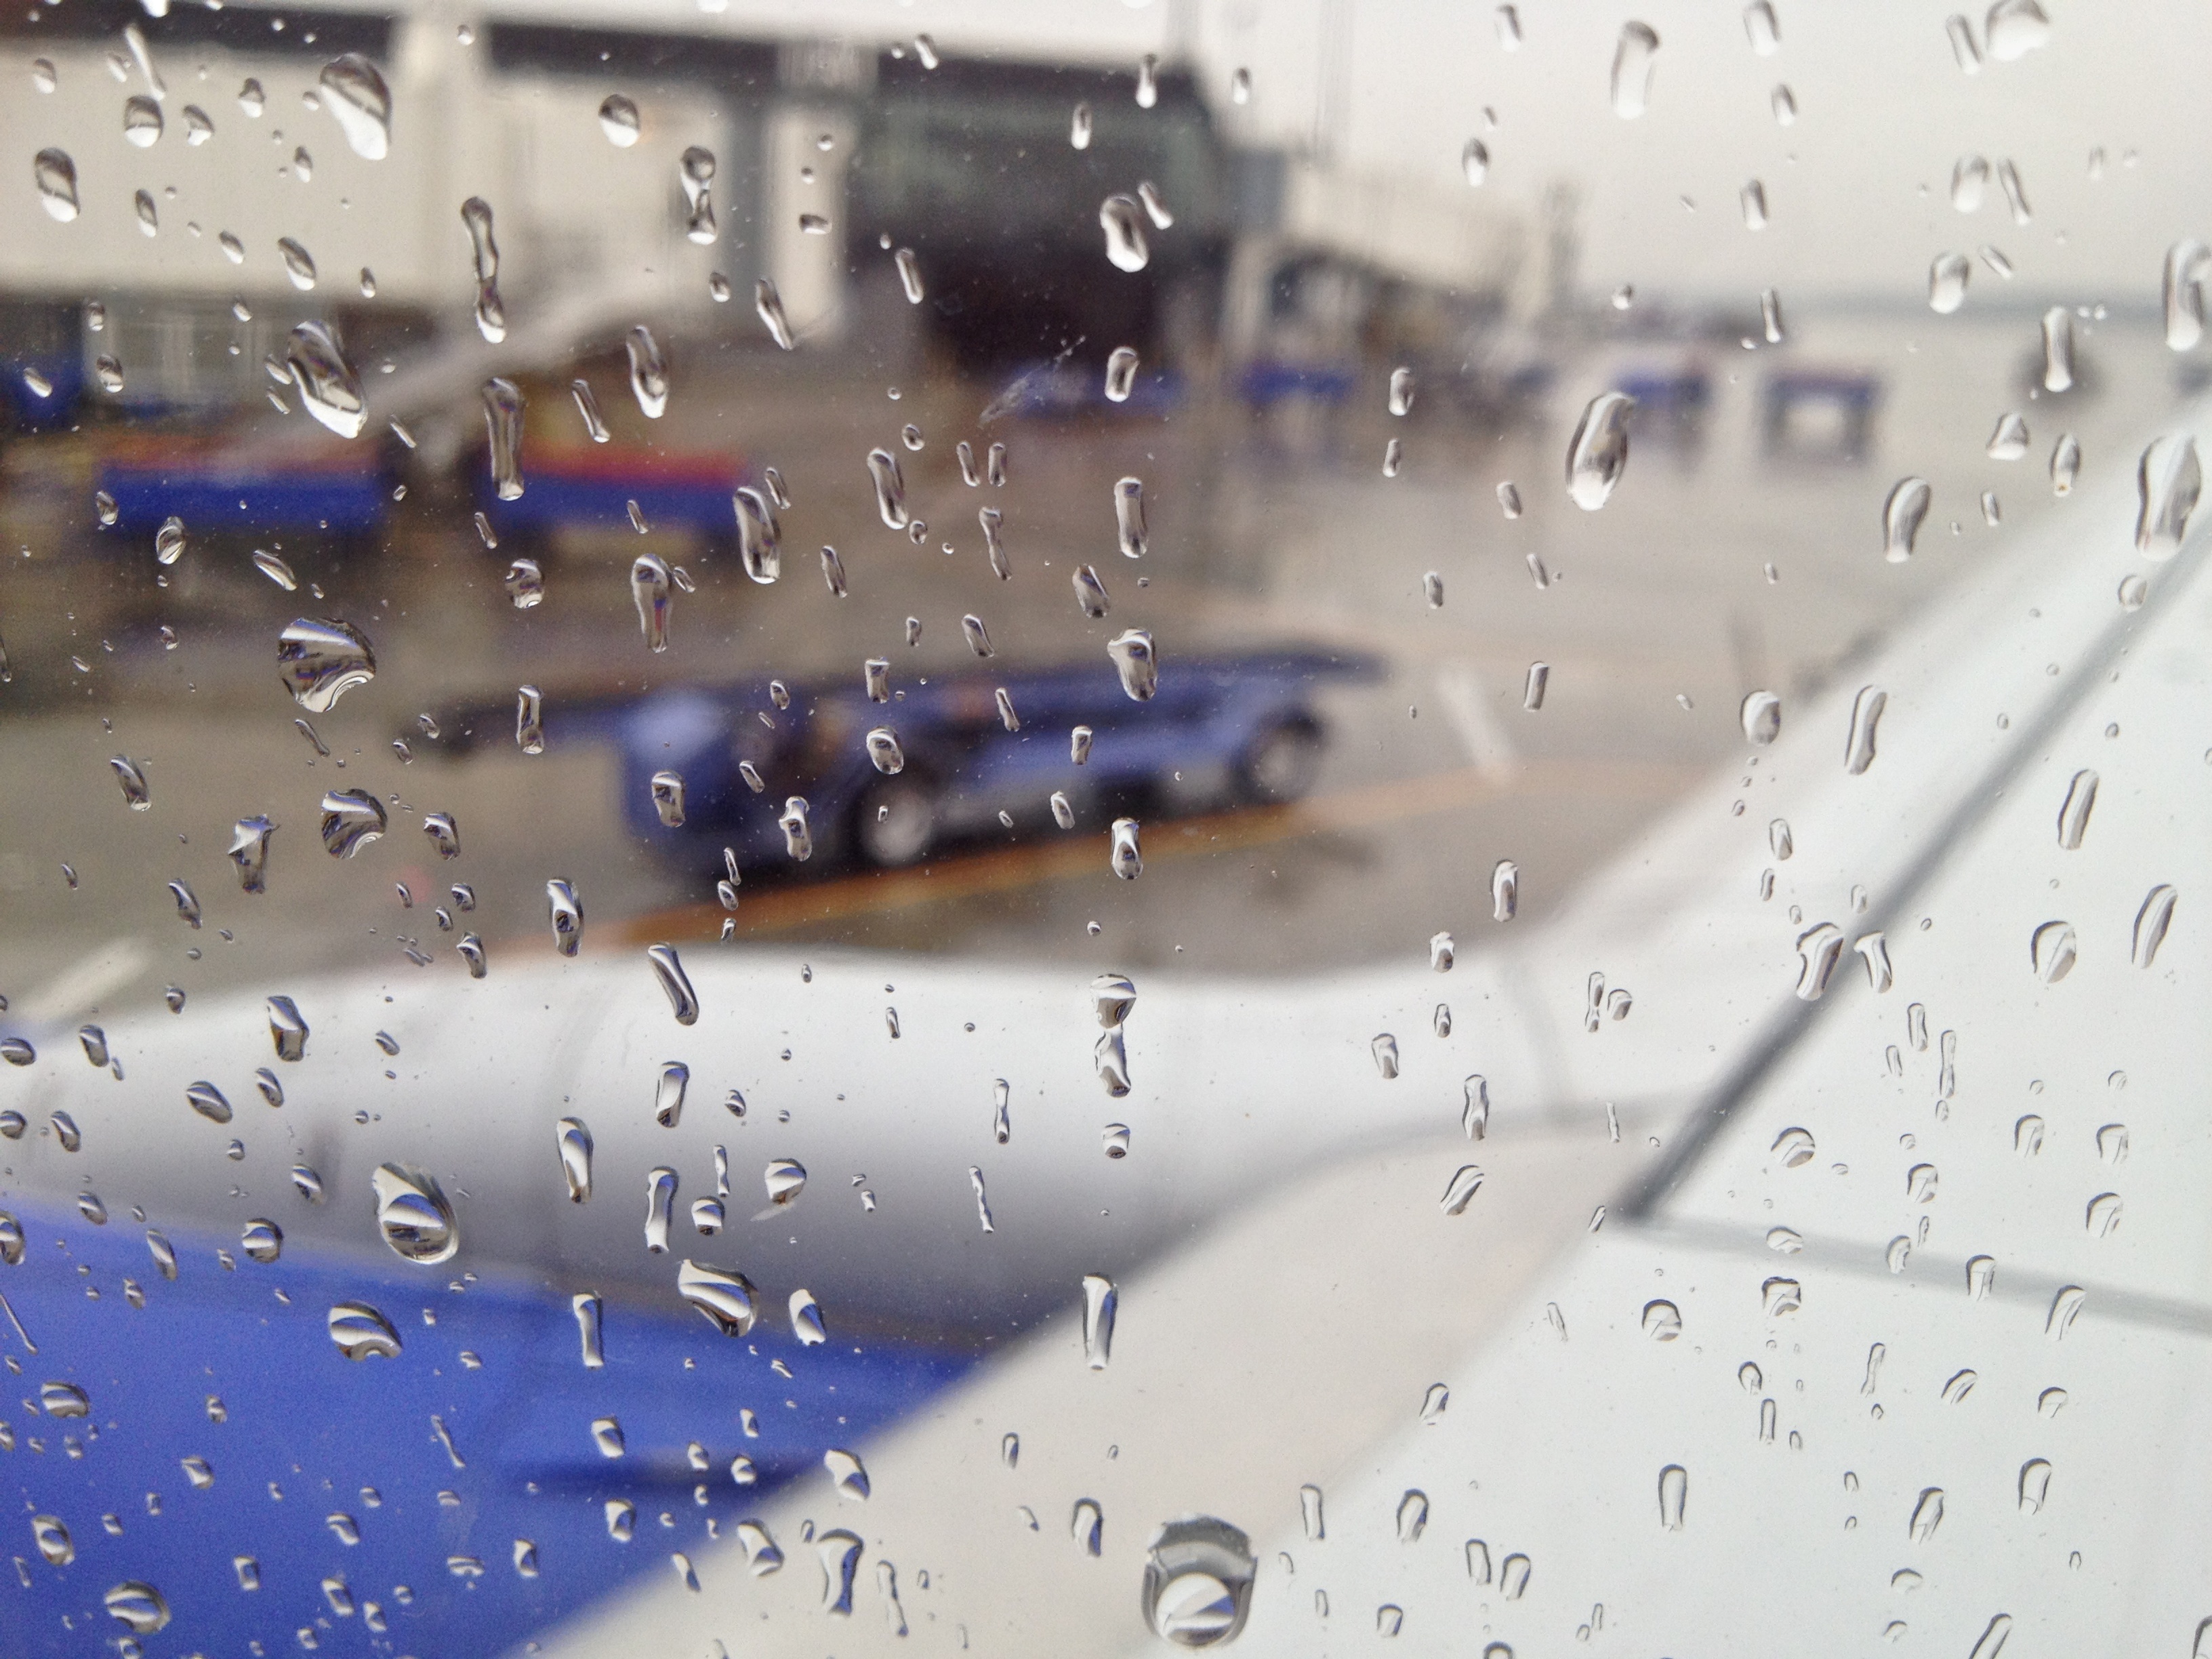
water, snow, winter, drop, leaf, ice, reflection, weather, blue, close up, 2012366, freezing, macro photography